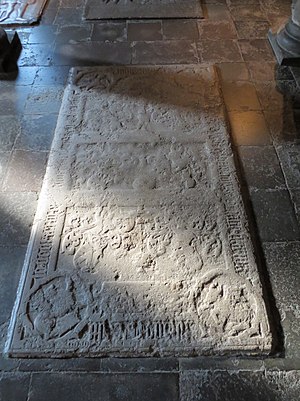
Truid Gregersen Ulfstand
Truid Ulfstands gravsten med familievåben fra forældre og hustruer. På stenen læses: «her ligger begrauit oc salig wader truidor grerson wlstand ridd aff torop so døde an dm met tw.s ... kiere frwer ano d ni md ...» [1] Lund domkirkes krypt
Truid Gregersen Ulfstand var en dansk adelsmand, godsejer og rigsråd. Han var aktiv i Norge i 1500-tallet, på den tid hvor landet kom i realunion med Danmark.